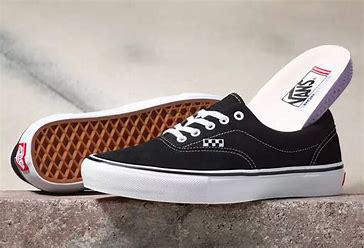
Brand: Vans
Model: Skate Skate